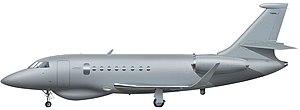
Image de synthèse d'un Dassault Falcon 2000MRA.
Le Falcon 2000MRA est un jet biréacteur multi-rôle maritime construit par Dassault Aviation. Il est une variante du Dassault Falcon 2000, commercialisé par Dassault Aviation à partir de 1994. Le Falcon 2000MRA est conçu pour la reconnaissance, la surveillance, la guerre électronique, la lutte anti-surface et l'entrainement des forces maritimes. Le projet a été présenté pour la première fois au Dubaï Airshow de 2015.